Francisco Álvarez (actor)

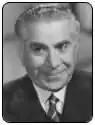

Francisco Álvarez (December 26, 1892, in Buenos Aires – April 21, 1960, in Lanús) was an Argentine film and theater actor, notable for his work during the Golden Age of Argentine cinema.